Fred Claus

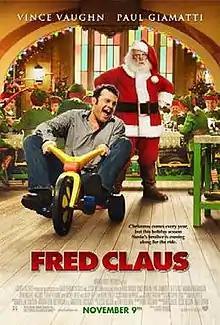
Theatrical release poster

Fred Claus is a 2007 American Christmas comedy film directed by David Dobkin, written by Dan Fogelman from a story by Fogelman and Jessie Nelson, and starring Vince Vaughn, Paul Giamatti, Miranda Richardson, John Michael Higgins, Elizabeth Banks, Rachel Weisz, Kathy Bates, Trevor Peacock, Ludacris, and Kevin Spacey. It is loosely based on the poem "A legend of Santa and his brother Fred" written by Donald Henkel.